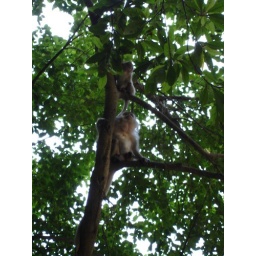
monkeys in a tree